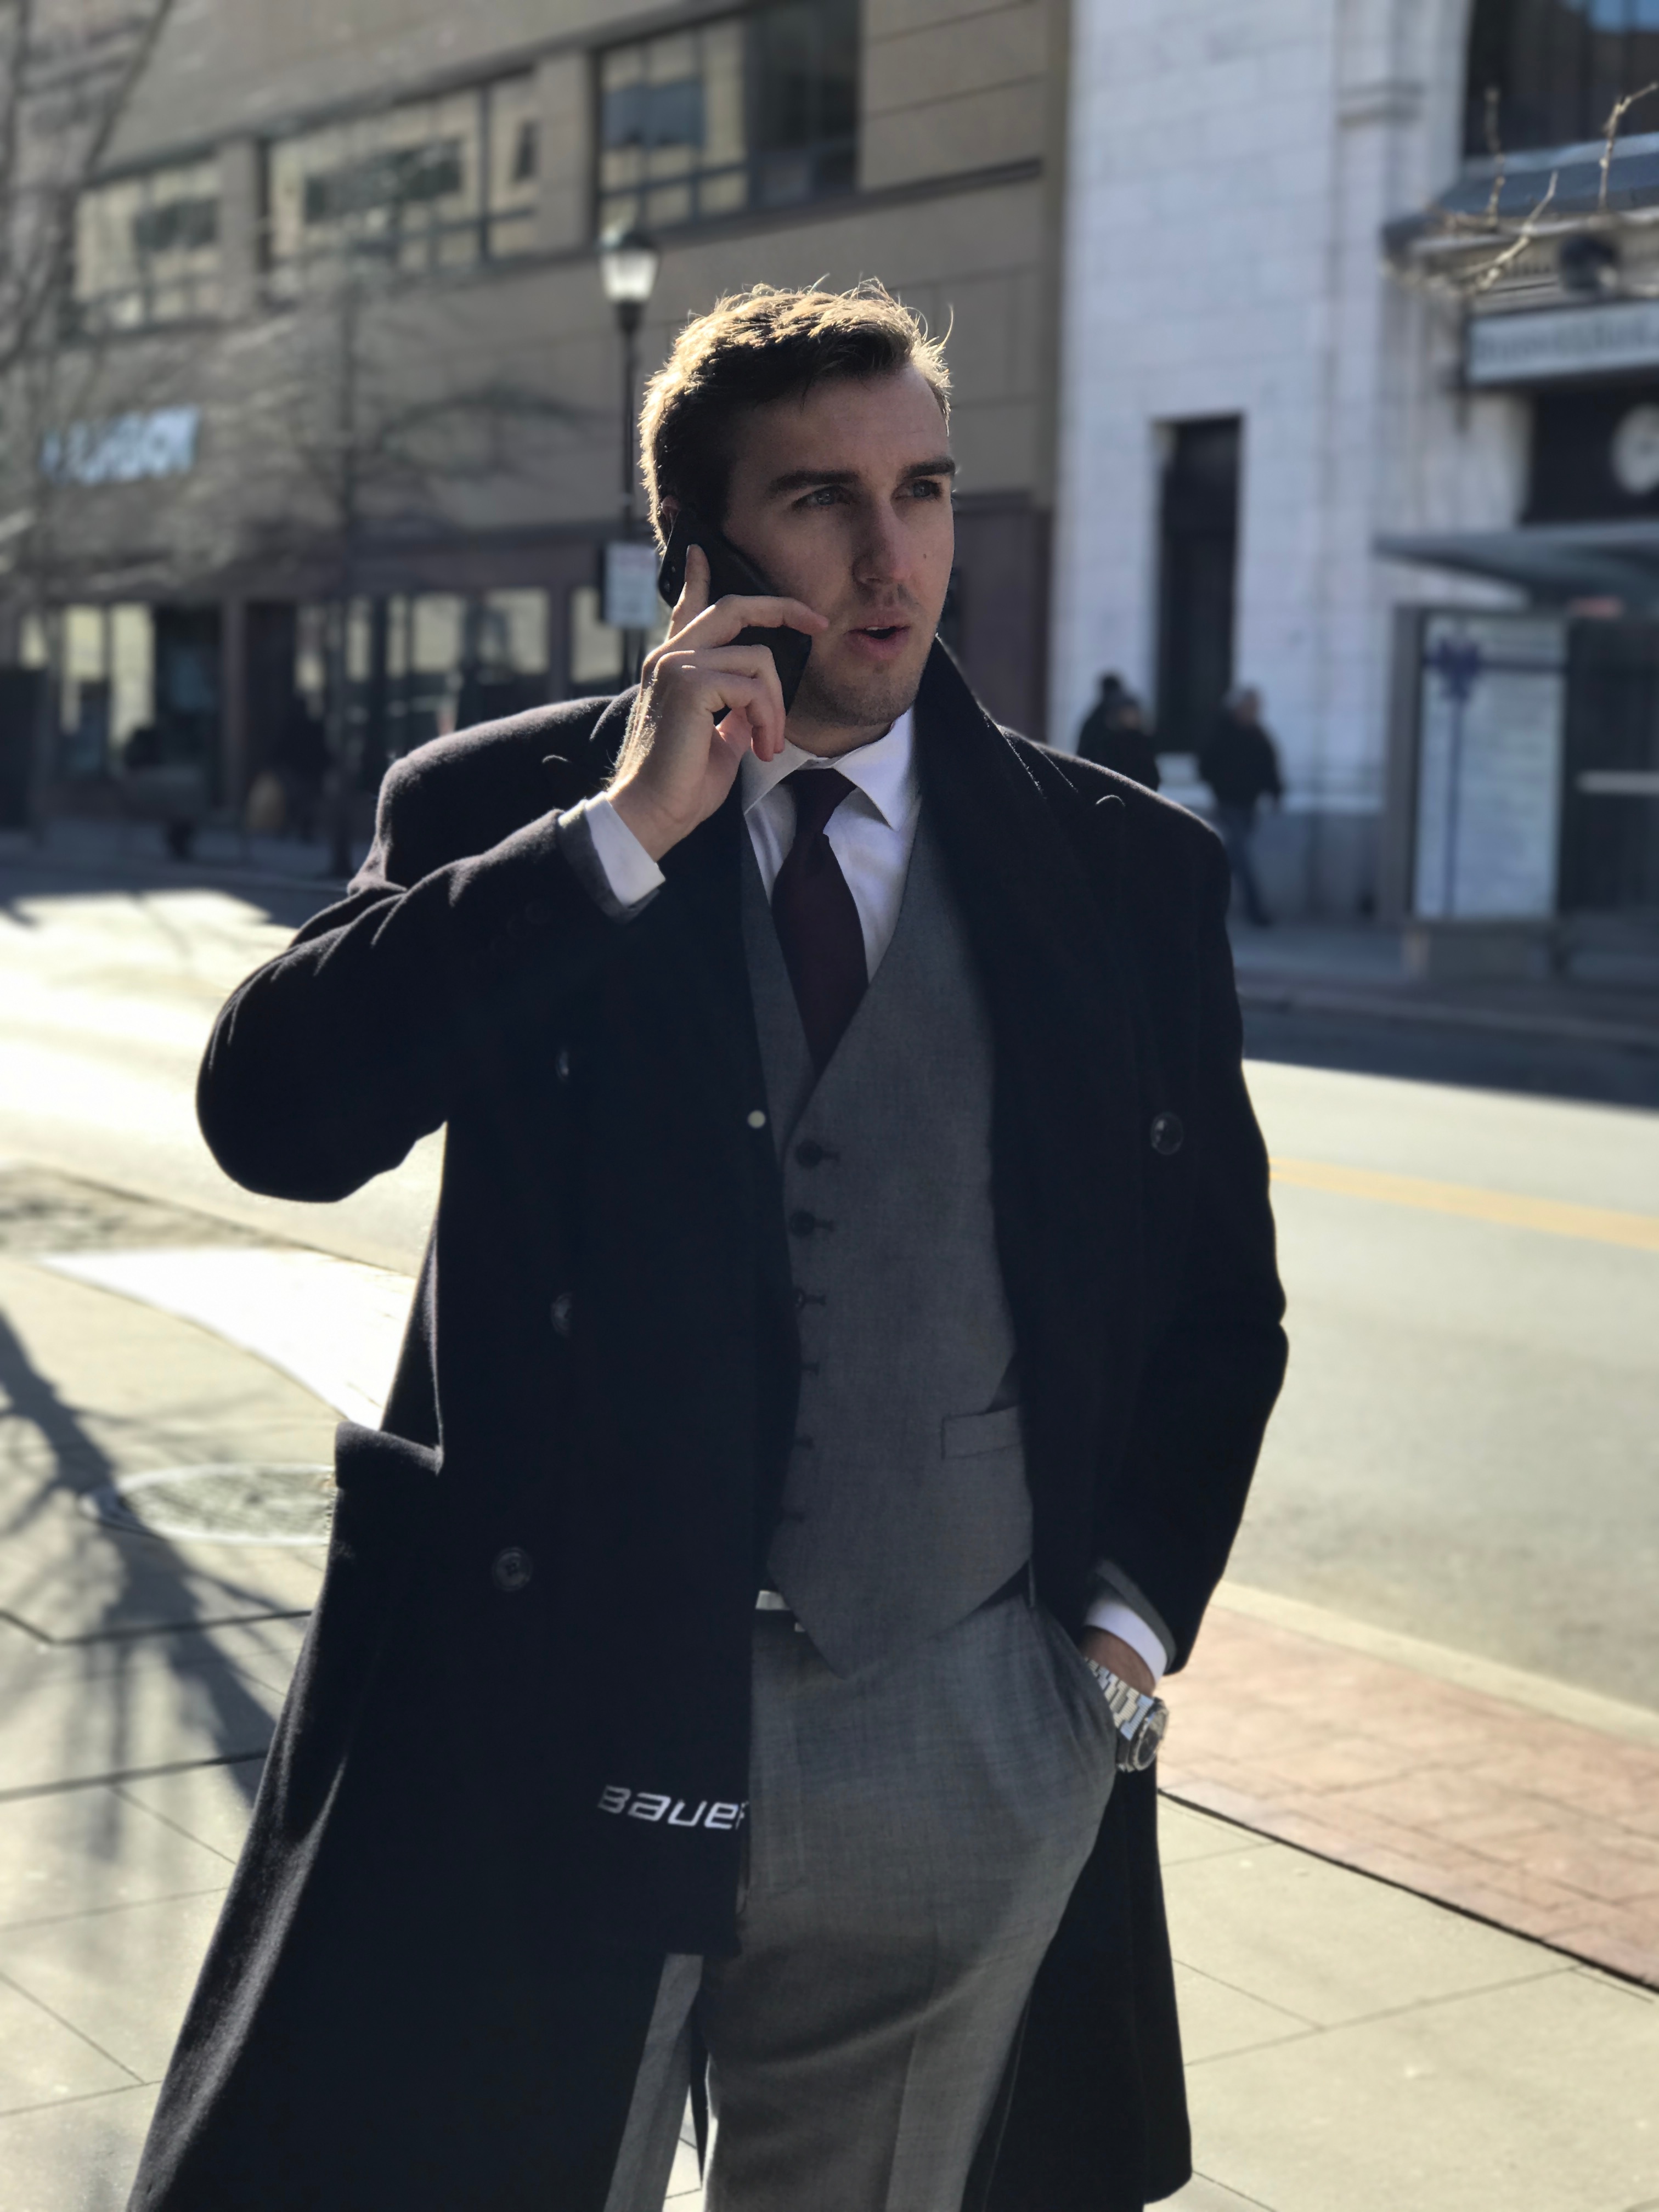
man, suit, male, fashion, clothing, black, jacket, outerwear, tuxedo, gentleman, formal wear